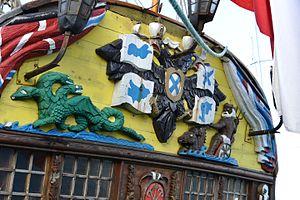
Détails du château-arrière de la frégate russe Shtandart (Штандартъ) amarrée au Quai d’ Honneur dans le Bassin des Chalutiers lors de son escale à La Rochelle en octobre 2013. La Rochelle, Charente Maritime, France.
Le Shtandart est la réplique d'une frégate russe du XVIIIᵉ siècle du même nom, navire amiral du tsar Pierre le Grand. Ce navire est un trois-mâts carré de 34,5 m de longueur, lancé en 1999.